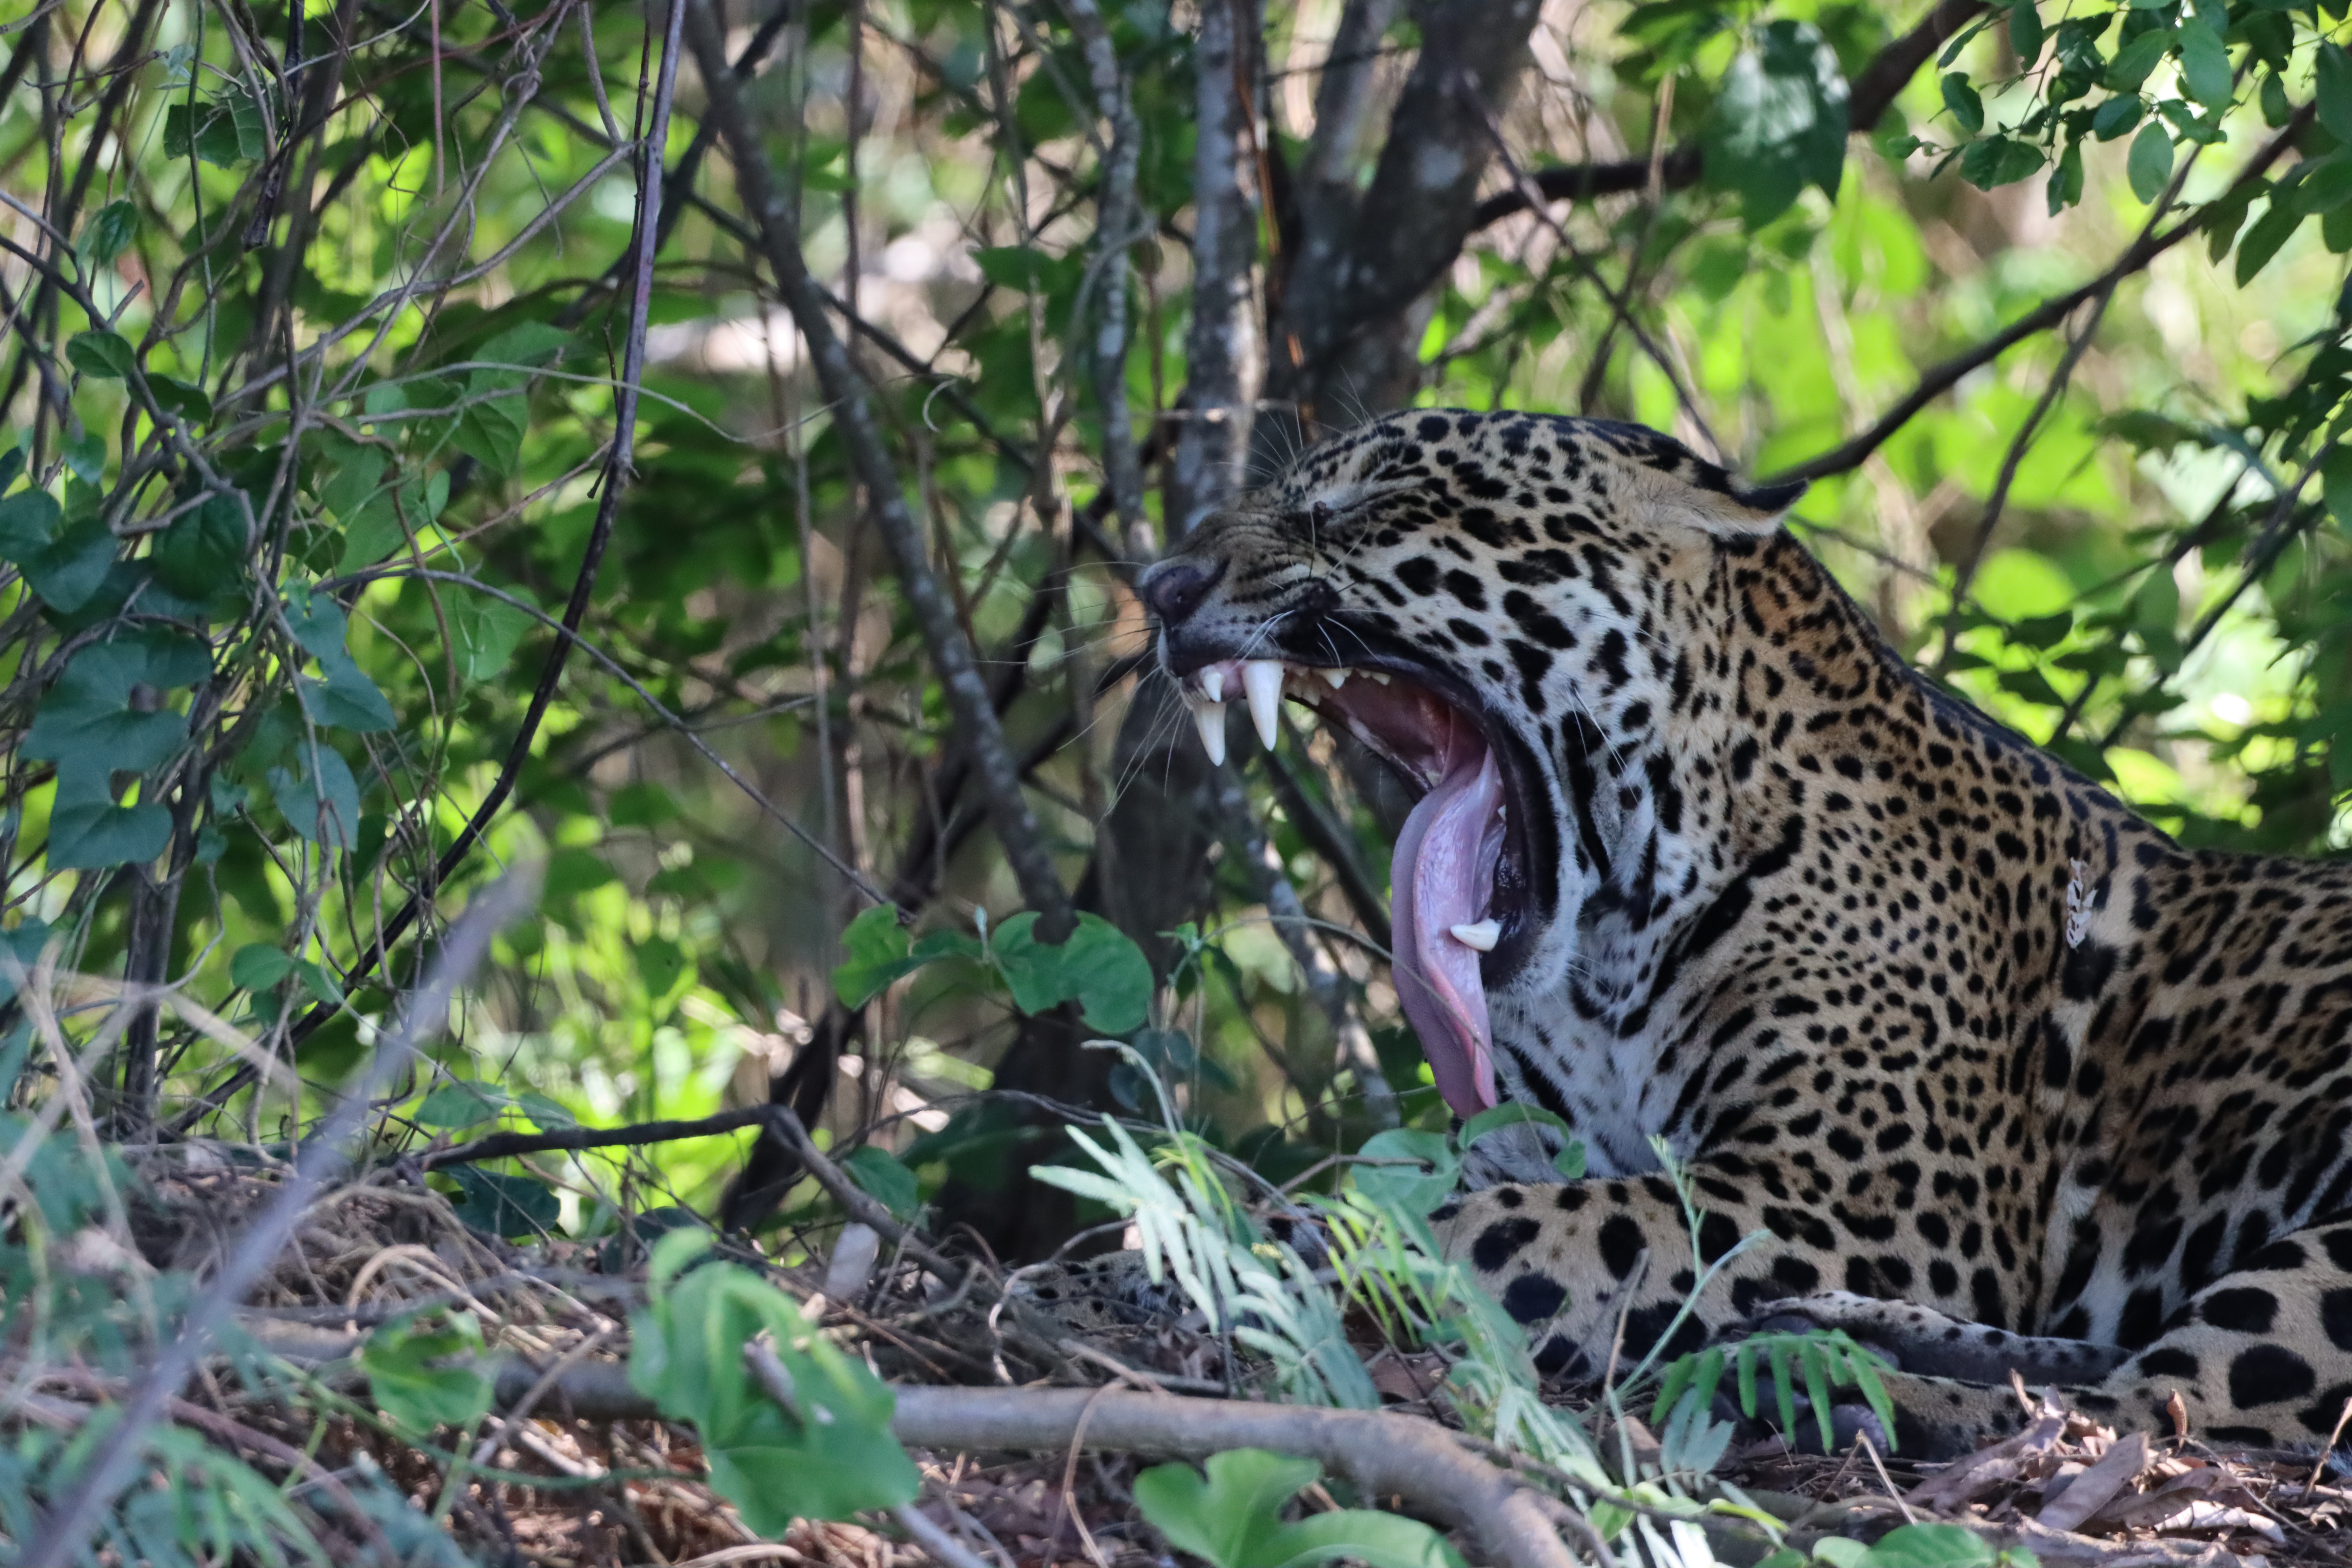
Jaguar: Madalena